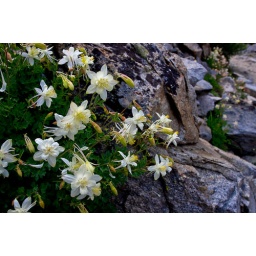
White and yellow columbines growing in the rocks next to Long Lake